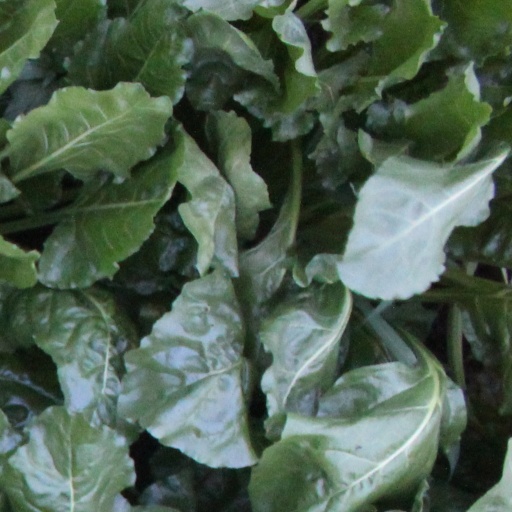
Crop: sugar beet